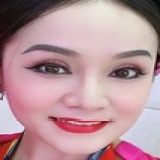
diễn viên Nguyễn Thùy Dương (Muối Tỷ)